Morgan Library & Museum

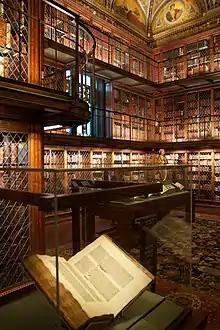
A Gutenberg Bible on display at the Morgan Library

Morgan's estate was valued at $128 million (about $ billion in ), over half of which lay in the worth of his collection. J. P. Morgan bequeathed all except one piece in the collection to the library, with the request that Jack make the collection "permanently available for the instruction and pleasure of the American people". The month after J. P. Morgan's death, the New York state legislature granted a two-year exemption enabling Jack to import his father's overseas collection without having to pay import duties. Jack did not publicly show interest in his father's art collection and reportedly did not expand it in the year after his father died. Jack sold off much of the overseas collection rather than importing it, but he decided to keep the items that were already in his father's library. During 1914, the collection was displayed in full at the Metropolitan Museum of Art, the only time the whole collection was displayed.